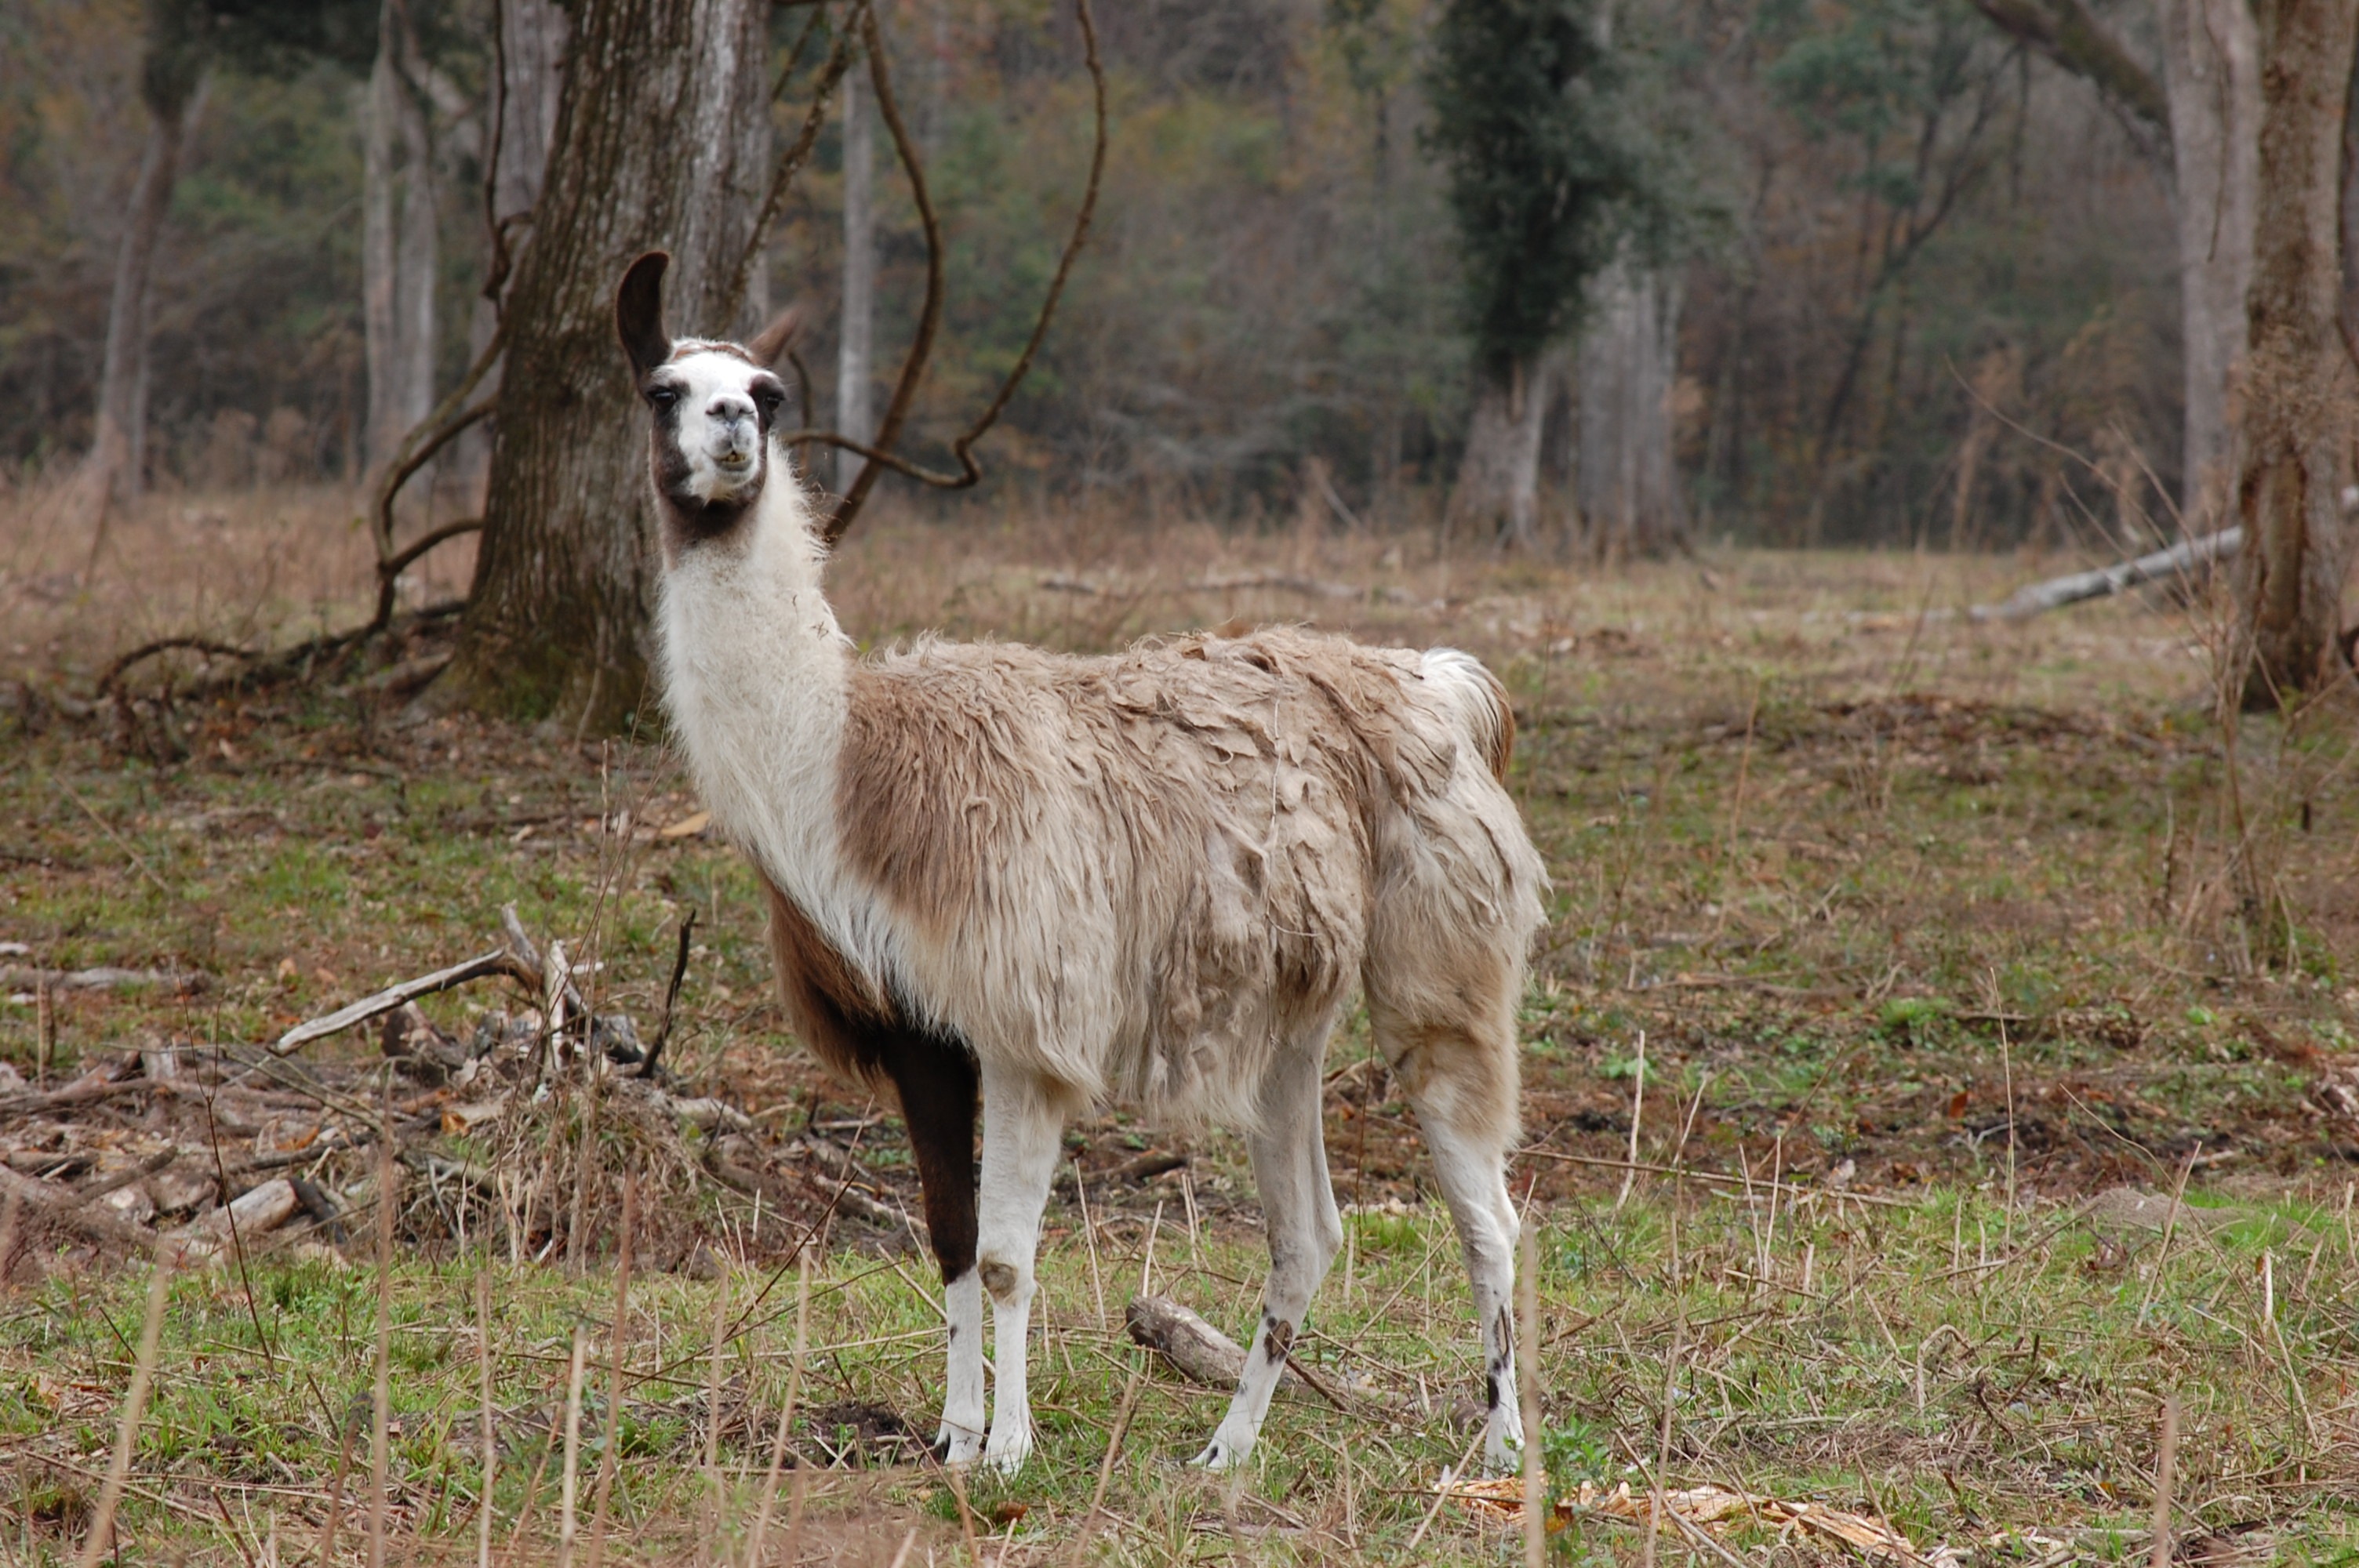
nature, animal, wildlife, pasture, grazing, mammal, fauna, llama, alpaca, vertebrate, vicuna, guanaco, camel like mammal